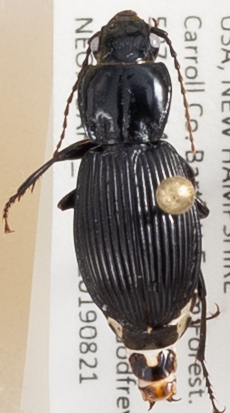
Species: Pterostichus coracinus
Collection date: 2019-08-21
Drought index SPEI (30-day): -0.554
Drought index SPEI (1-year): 0.9
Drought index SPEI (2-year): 0.71